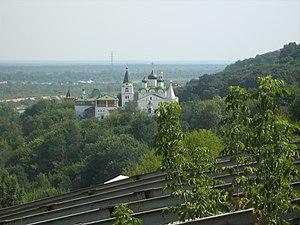
Monastère de Petcherski près de Nijni Novgorod, appelé aussi Monastère de l'Ascension ou encore Monastère des Grottes, est un tableau du peintre russe Alexeï Savrassov, qu'il a terminé en 1871. Il fait partie de la collection privée du musée des Beaux-Arts de Nijni Novgorod sous le n° d'inventaire Ж-609. Les dimensions du tableau sont de 101,5 × 131 cm.